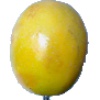
Label: Maracuja 1